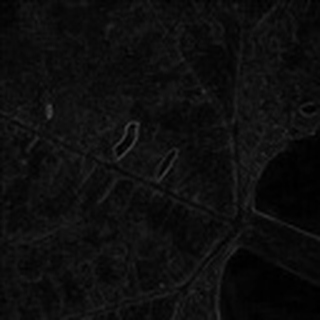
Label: cotton_powdery_mildew